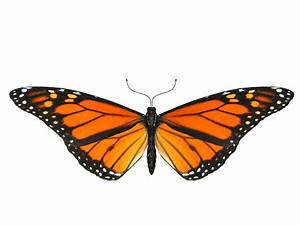
Label: butterfly